Kaikyo Messe Shimonoseki

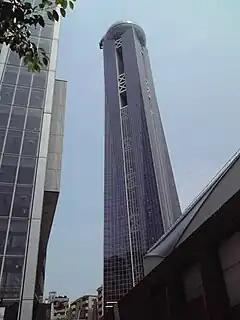
Kaikyō Yume Tower (153m)

Yamaguchi International Trade & Cultural Center or is a complex facility located in Shimonoseki, Yamaguchi Prefecture, Japan. This building consists of Kaikyō Yume Tower and the International Trade Building.